Eastern Mennonite University

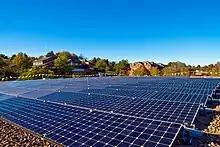
Eastern Mennonite University Solar Array

EMU claims that it is a leader among universities countywide in low-energy consumption, solar energy production, sustainable new construction, recycling, and composting efforts. Three residence halls meet the gold-level requirements of LEED (Leadership in Energy and Environmental Design).